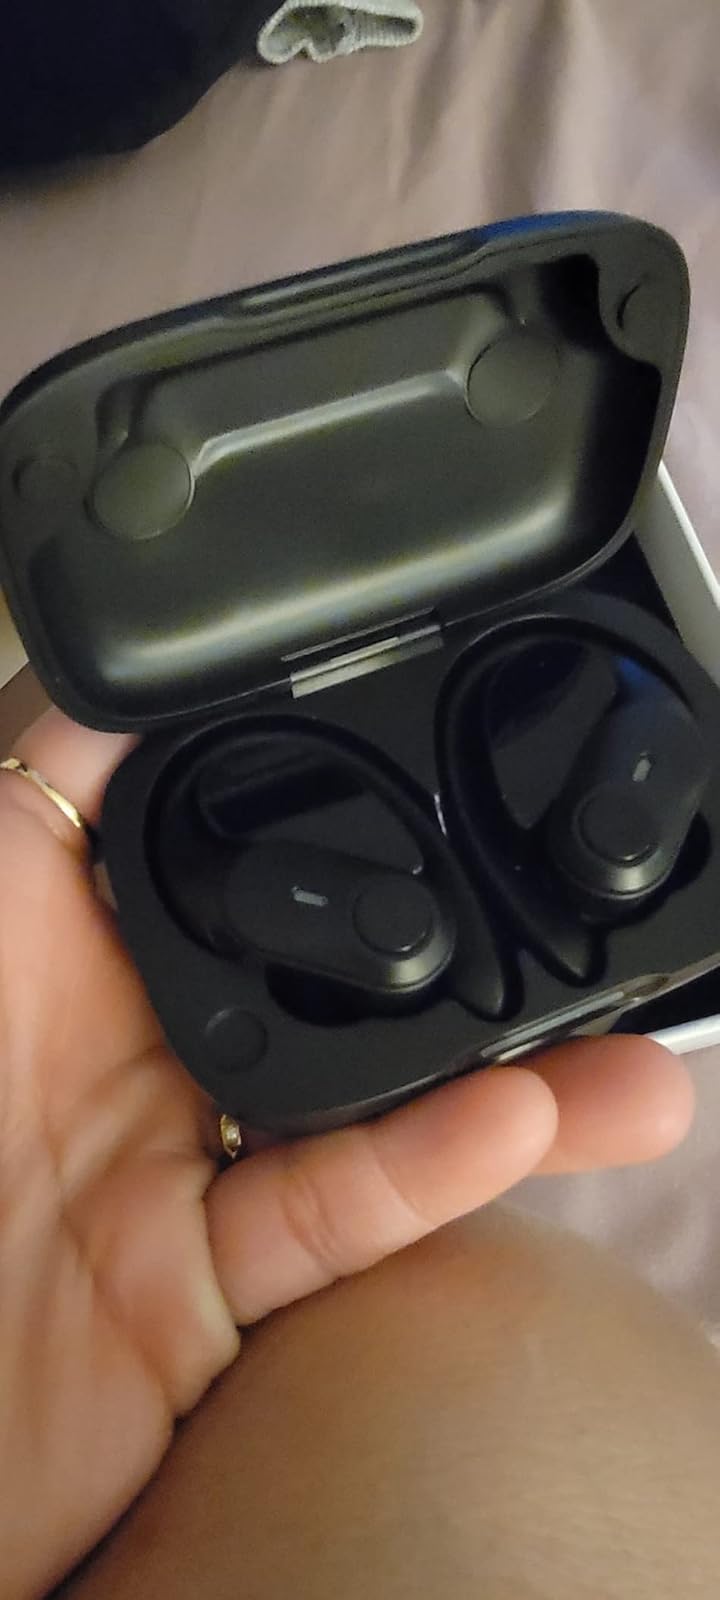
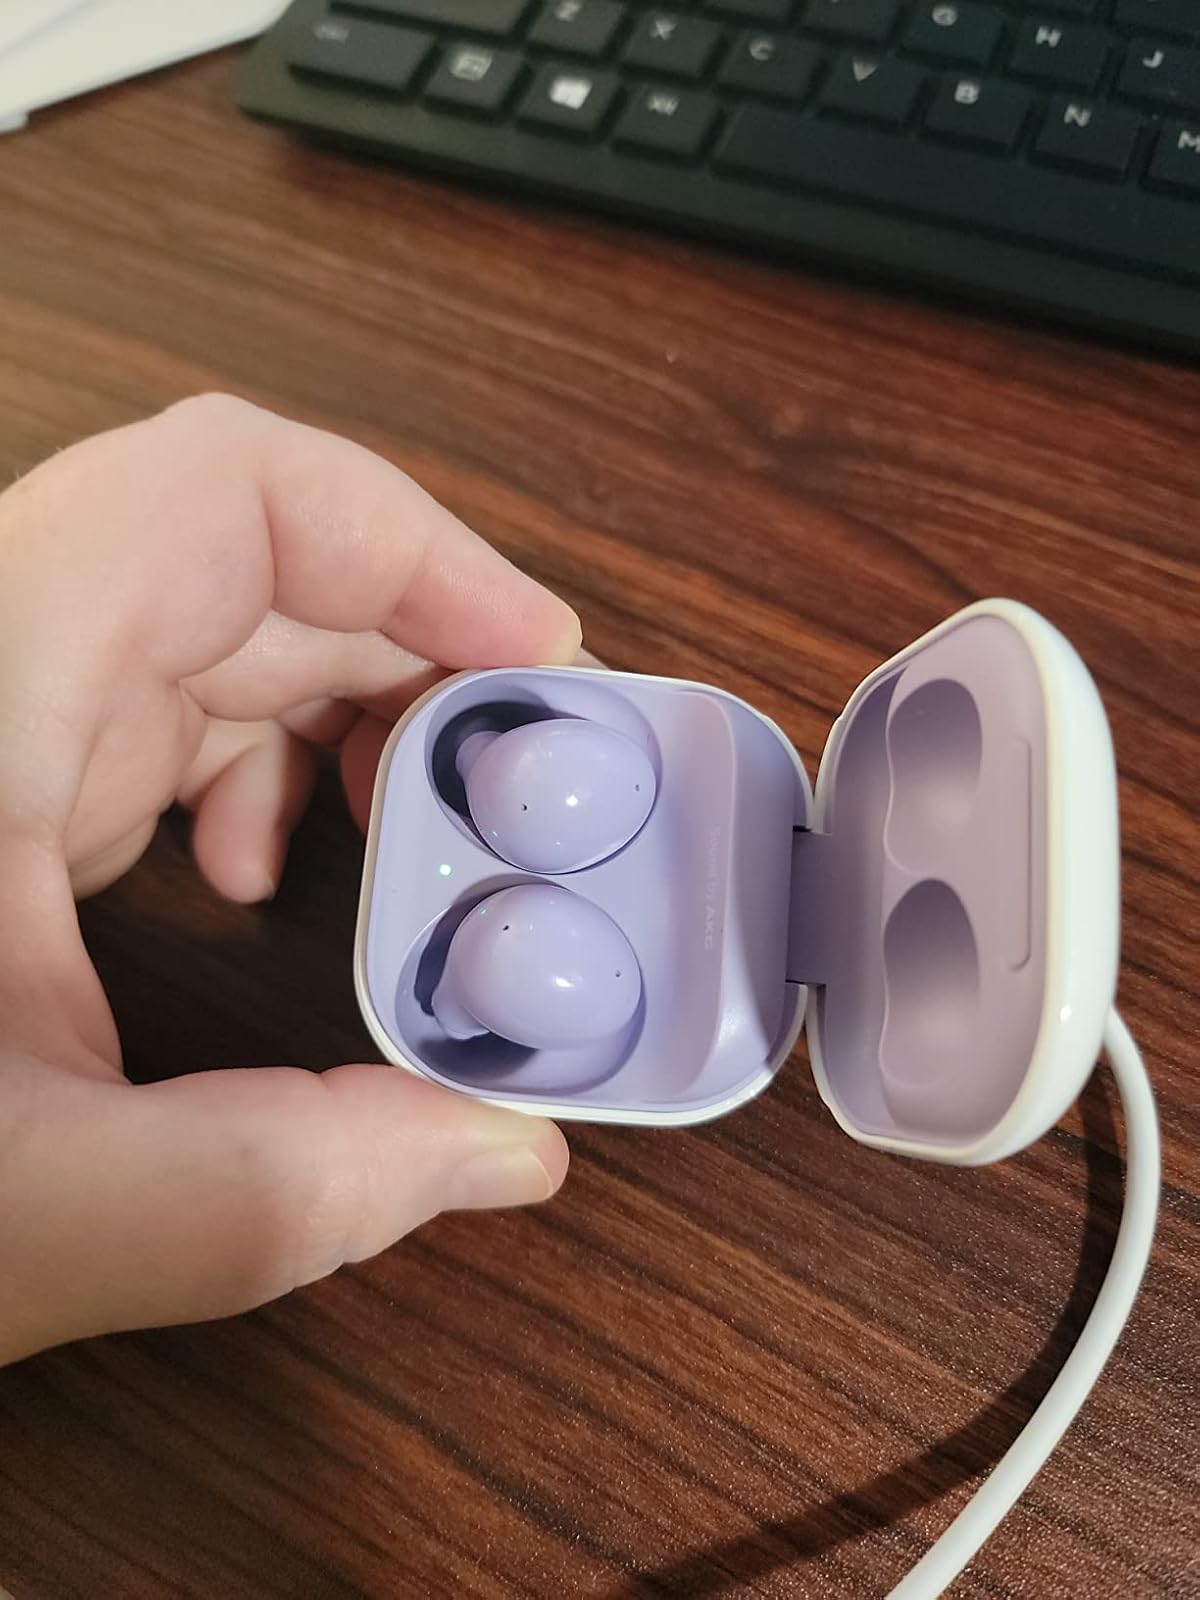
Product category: earbuds
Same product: no